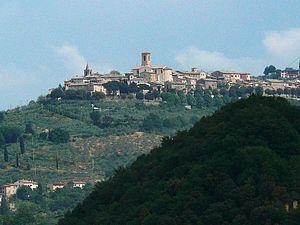
Bettona est une commune italienne d'environ 4 400 habitants, située dans la province de Pérouse, dans la région Ombrie, en Italie centrale. Le village a obtenu le label des Plus Beaux Bourgs d'Italie.
L'association I Borghi più belli d'Italia est née en mars 2001 sous l'impulsion de Conseil du tourisme de l'ANCI.